Grassroots Group of Second Class Citizens

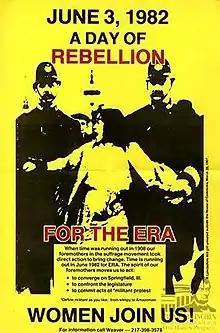
A flyer promoting the Day of Rebellion in support of the Equal Rights Amendment

One of the most notable actions undertaken by Grassroots Group of Second Class Citizens was known as their Day of Rebellion for the ERA on June 3, 1982. That day, 17 women chained themselves inside the Illinois State Capitol. According to the "Macon Telegraph", "When asked if they were worried the sit-in might alienate ERA supporters, Mary Lee Sargent...said, 'It's too late for that...we're here to step up the confrontation." Sargent noted this action had connections to the militant actions of the women's suffrage movement. She said, "It's our willingness to put our bodies out here, to be a spectacle and to be laughed at by people...but to face people directly."